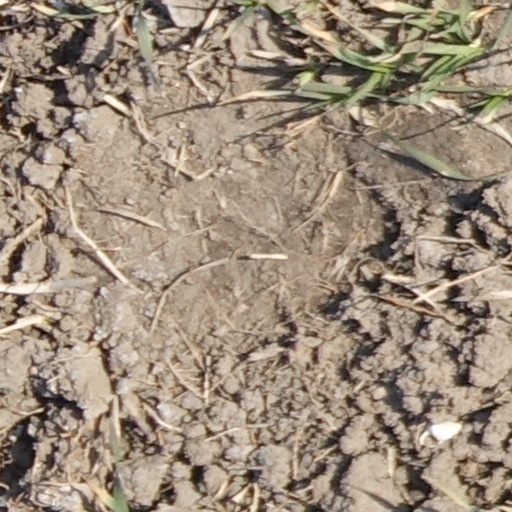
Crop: wheat